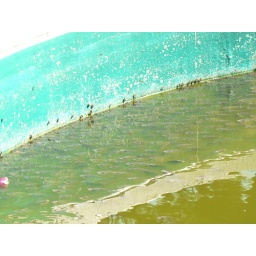
These fish would do anything for those little bees flying around.. At the museum in Xochicalco